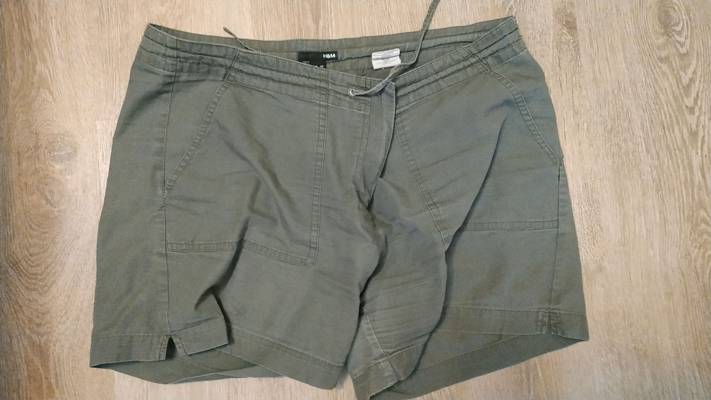
Waste category: clothes